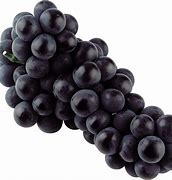
Label: grape